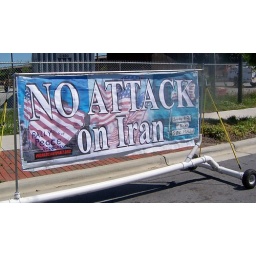
Street Plane sign created by Vet who's son is serving in Iraq